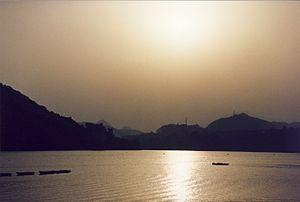
Le Lac Sagami est un lac artificiel situé à Midori-ku, Sagamihara, préfecture de Kanagawa dans la région de Kantō au Japon. Créé en 1947 après qu'un barrage eut été construit sur la rivière Sagami, c'est un site touristique et une unité de production d'énergie hydroélectrique. Le lac a aussi servi d'emplacement pour les compétitions de canoë-kayak aux Jeux olympiques d'été de 1964 tenus à Tokyo, situé à 60 km du lac.